Tyne and Wear Fire and Rescue Service

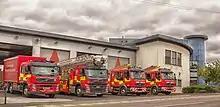
TWFRS Volvo appliances outside Gateshead fire station in 2018

Tyne and Wear Fire and Rescue Service, formerly known as the Tyne and Wear Metropolitan Fire Brigade, is the fire and rescue service (FRS) for the metropolitan boroughs of Newcastle Upon Tyne, Gateshead, North Tyneside, South Tyneside and Sunderland, serving a population of 1.14million people across an area of .